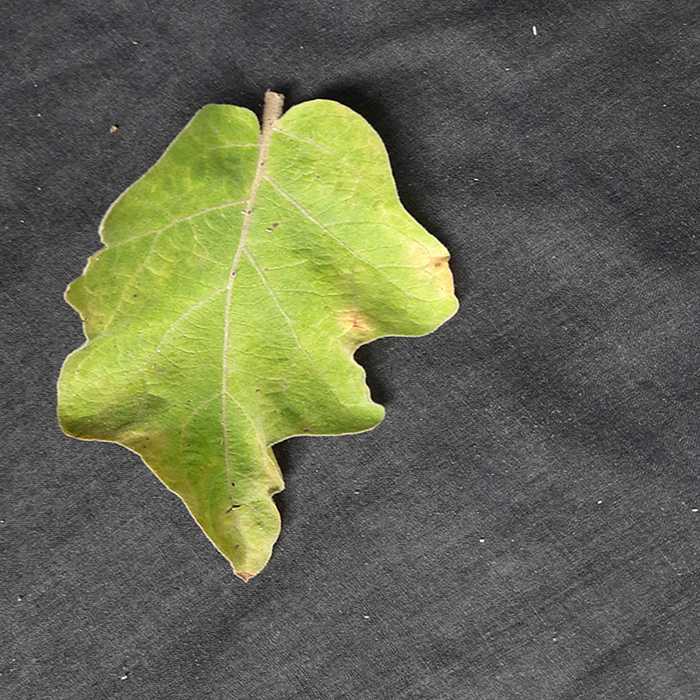
Plant: Eggplant
Label: Eggplant verticillium wilt